Angadipuram

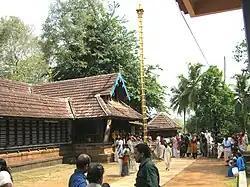
Thirumandhamkunnu Temple. Angadipuram

Angadippuram is a census town and major suburb of Perinthalmanna town, in the Malappuram District of Kerala. It was the capital of the powerful medieval kingdom of Valluvanad. Angadippuram is also known for Angadippuram Laterite, a notified geo-heritage monument. Angadippuram is famous for its two temples, the Thirumandhamkunnu Temple and the Tali Mahadeva Temple. Kozhikode - Palakkad National Highway 966 passes through the town and Angadipuram Railway Station is one of the major railway stations on the Nilambur - Shornur Line of Palakkad Division, Southern Railways. It is connected to the major cities Kochi and Thiruvananthapuram by this line.